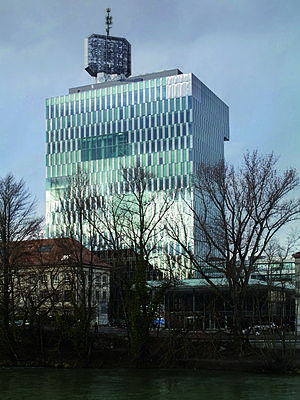
TSR 2010
Le Grand Prix suisse d’art / Prix Meret-Oppenheim, est une récompense décernée à des artistes suisses. Le prix est décerné annuellement depuis 2001.
Inès Lamunière, née le 25 octobre 1954 à Genève, est une architecte suisse.